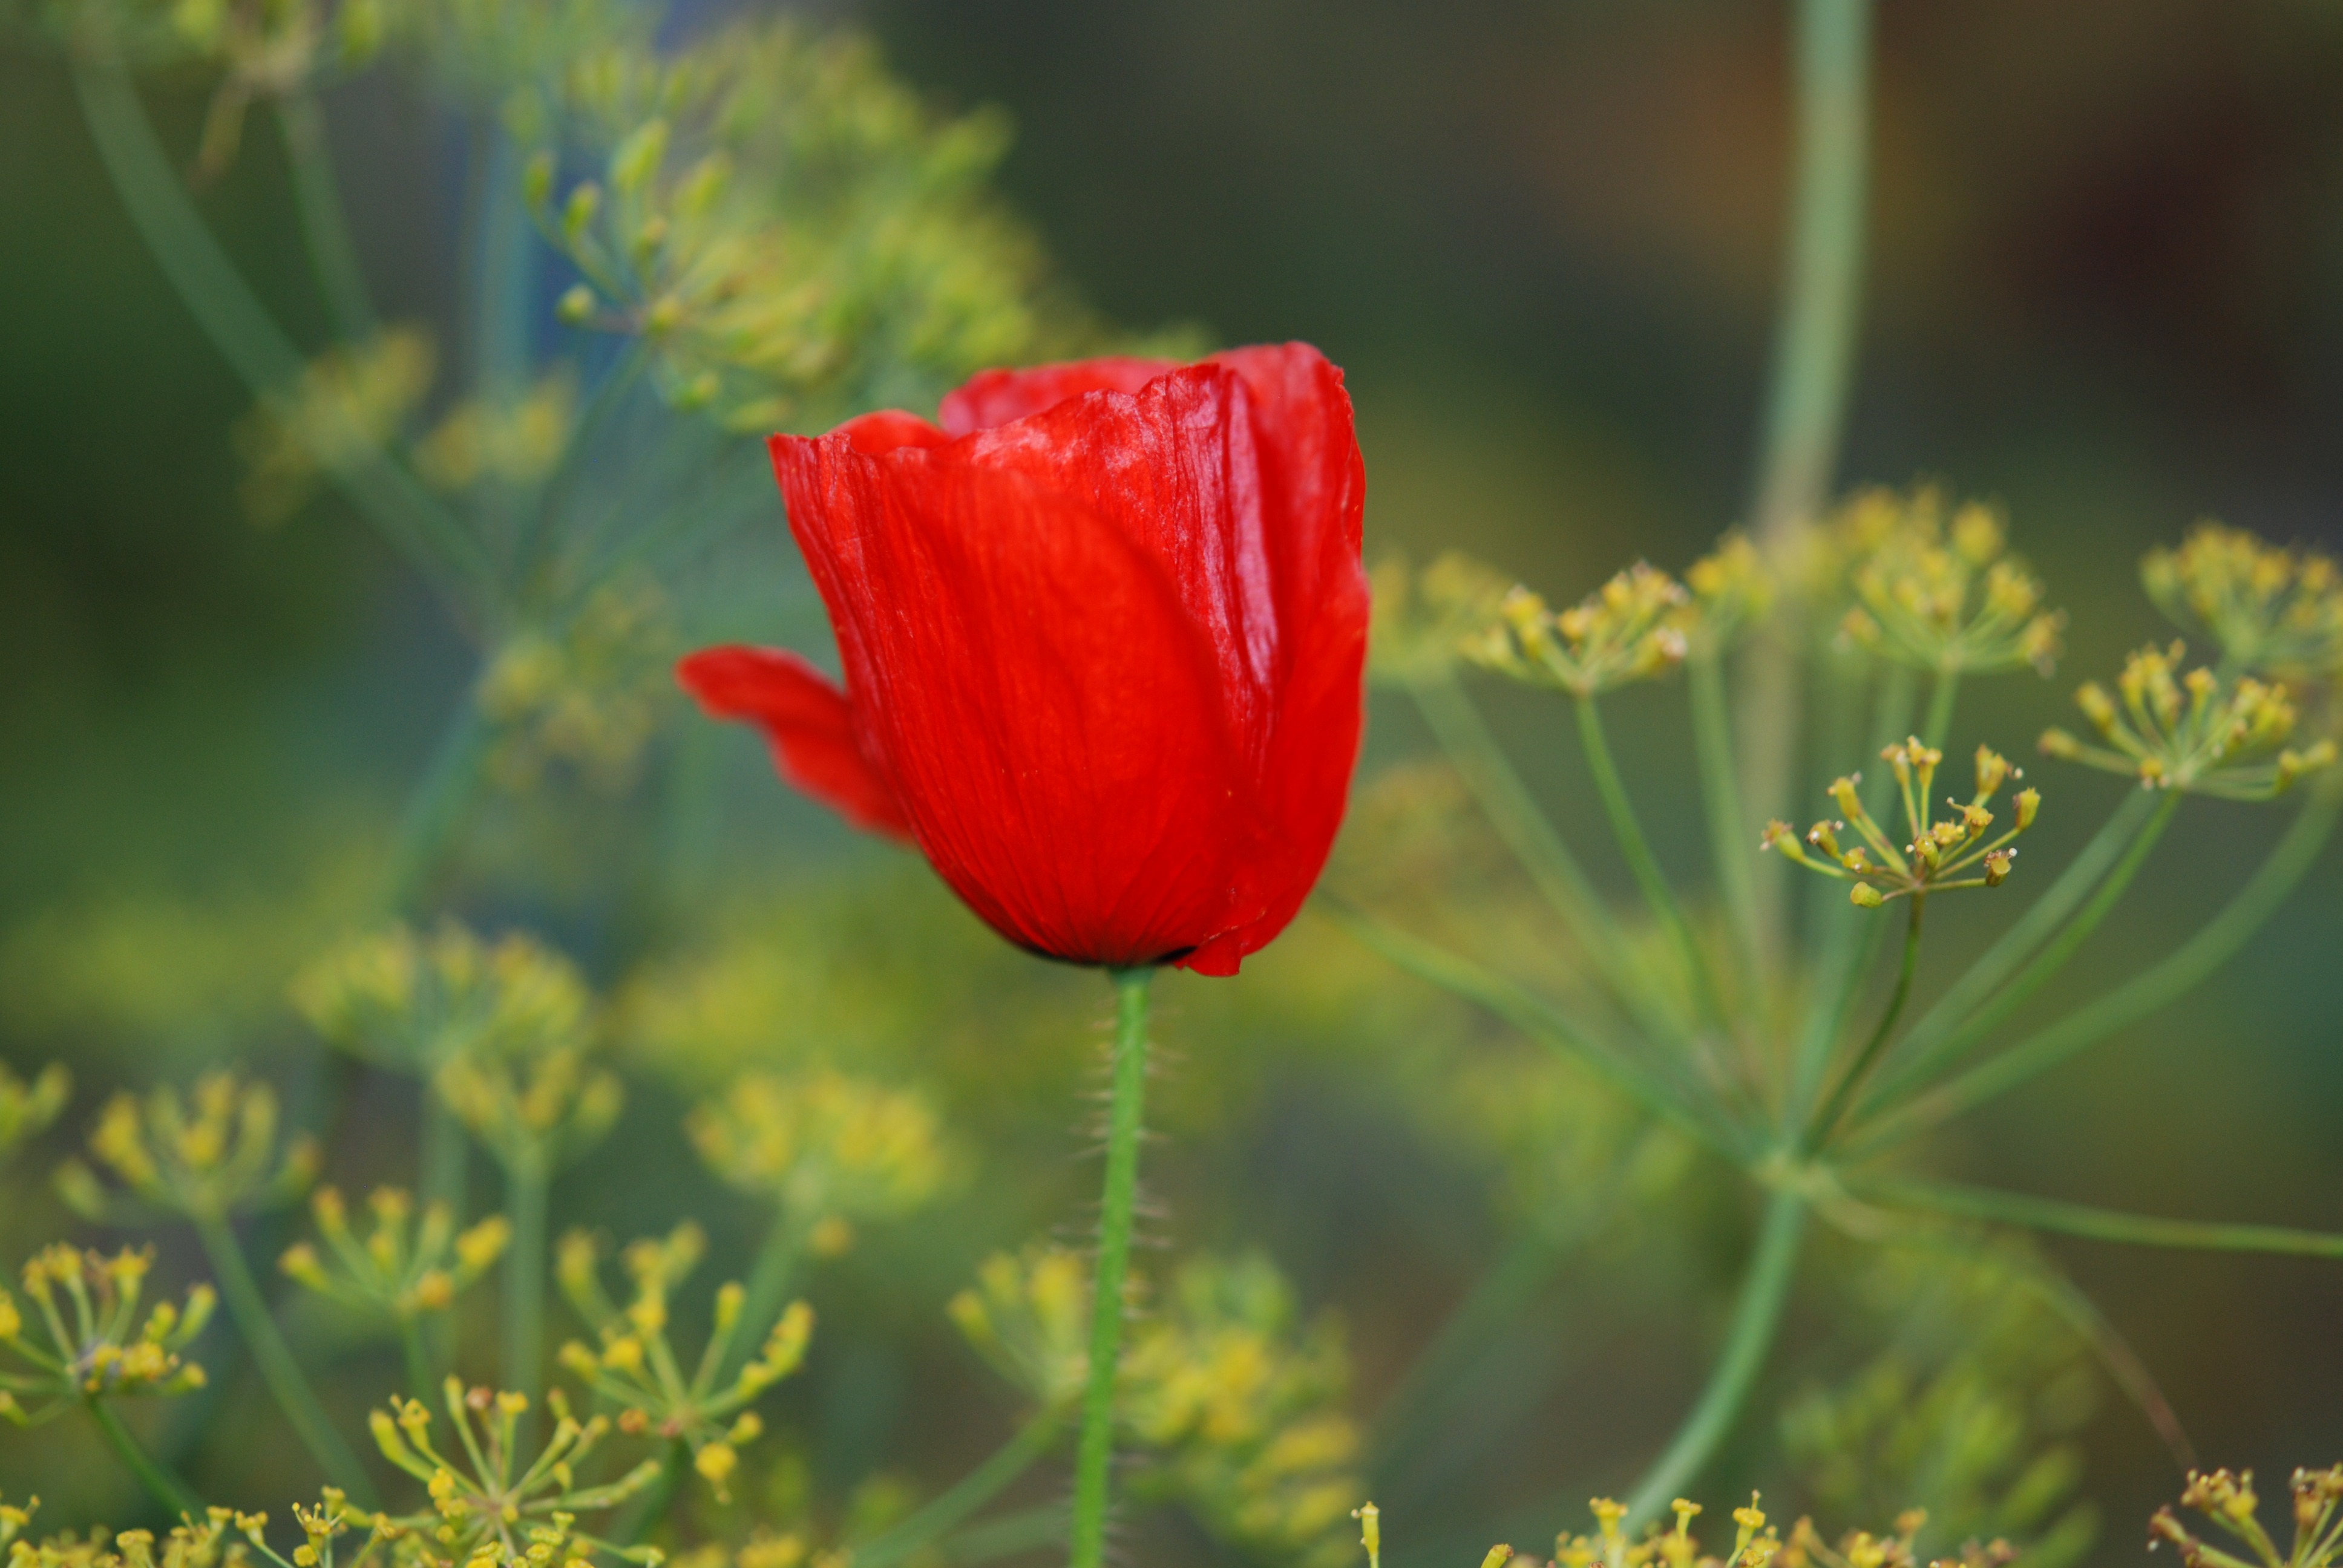
nature, blossom, plant, meadow, flower, petal, red, botany, flora, wildflower, close up, poppy, coquelicot, macro photography, flowering plant, plant stem, land plant, poppy family